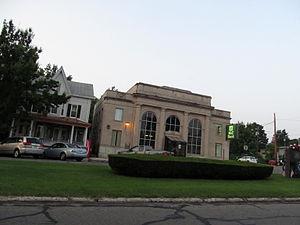
Orwigsburg est un borough situé au sud de la partie centrale du comté de Schuylkill, en Pennsylvanie, aux États-Unis. En 2010, il comptait une population de 3 099 habitants. Il est incorporé en 1811. Le borough est baptisé en mémoire de son fondateur, Peter Orwig. La localité est le siège de comté, de 1811 à 1851.